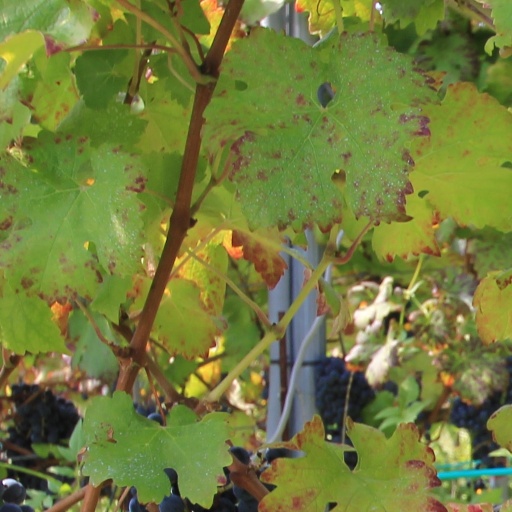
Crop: grape